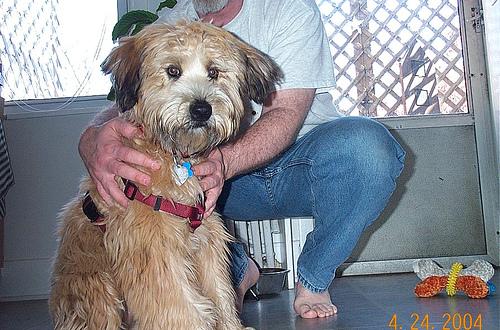
Breed: wheaten terrier